Six Flags Great America

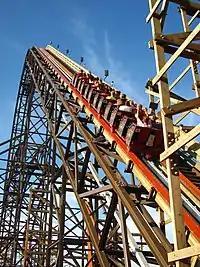

Following the opening of Viper, Southwest Territory officially as the new themed area in 1996, with a desert theme based on the Old West as part of the second phase. Three new rides were added: River Rocker, a pirate ship ride; Chubasco, a teacup ride; and Trail Blazer, a Zamperla Joker. The amphitheater that has previously been home to the "Batman Stunt Show" was renamed the Southwest Territory Amphitheater.